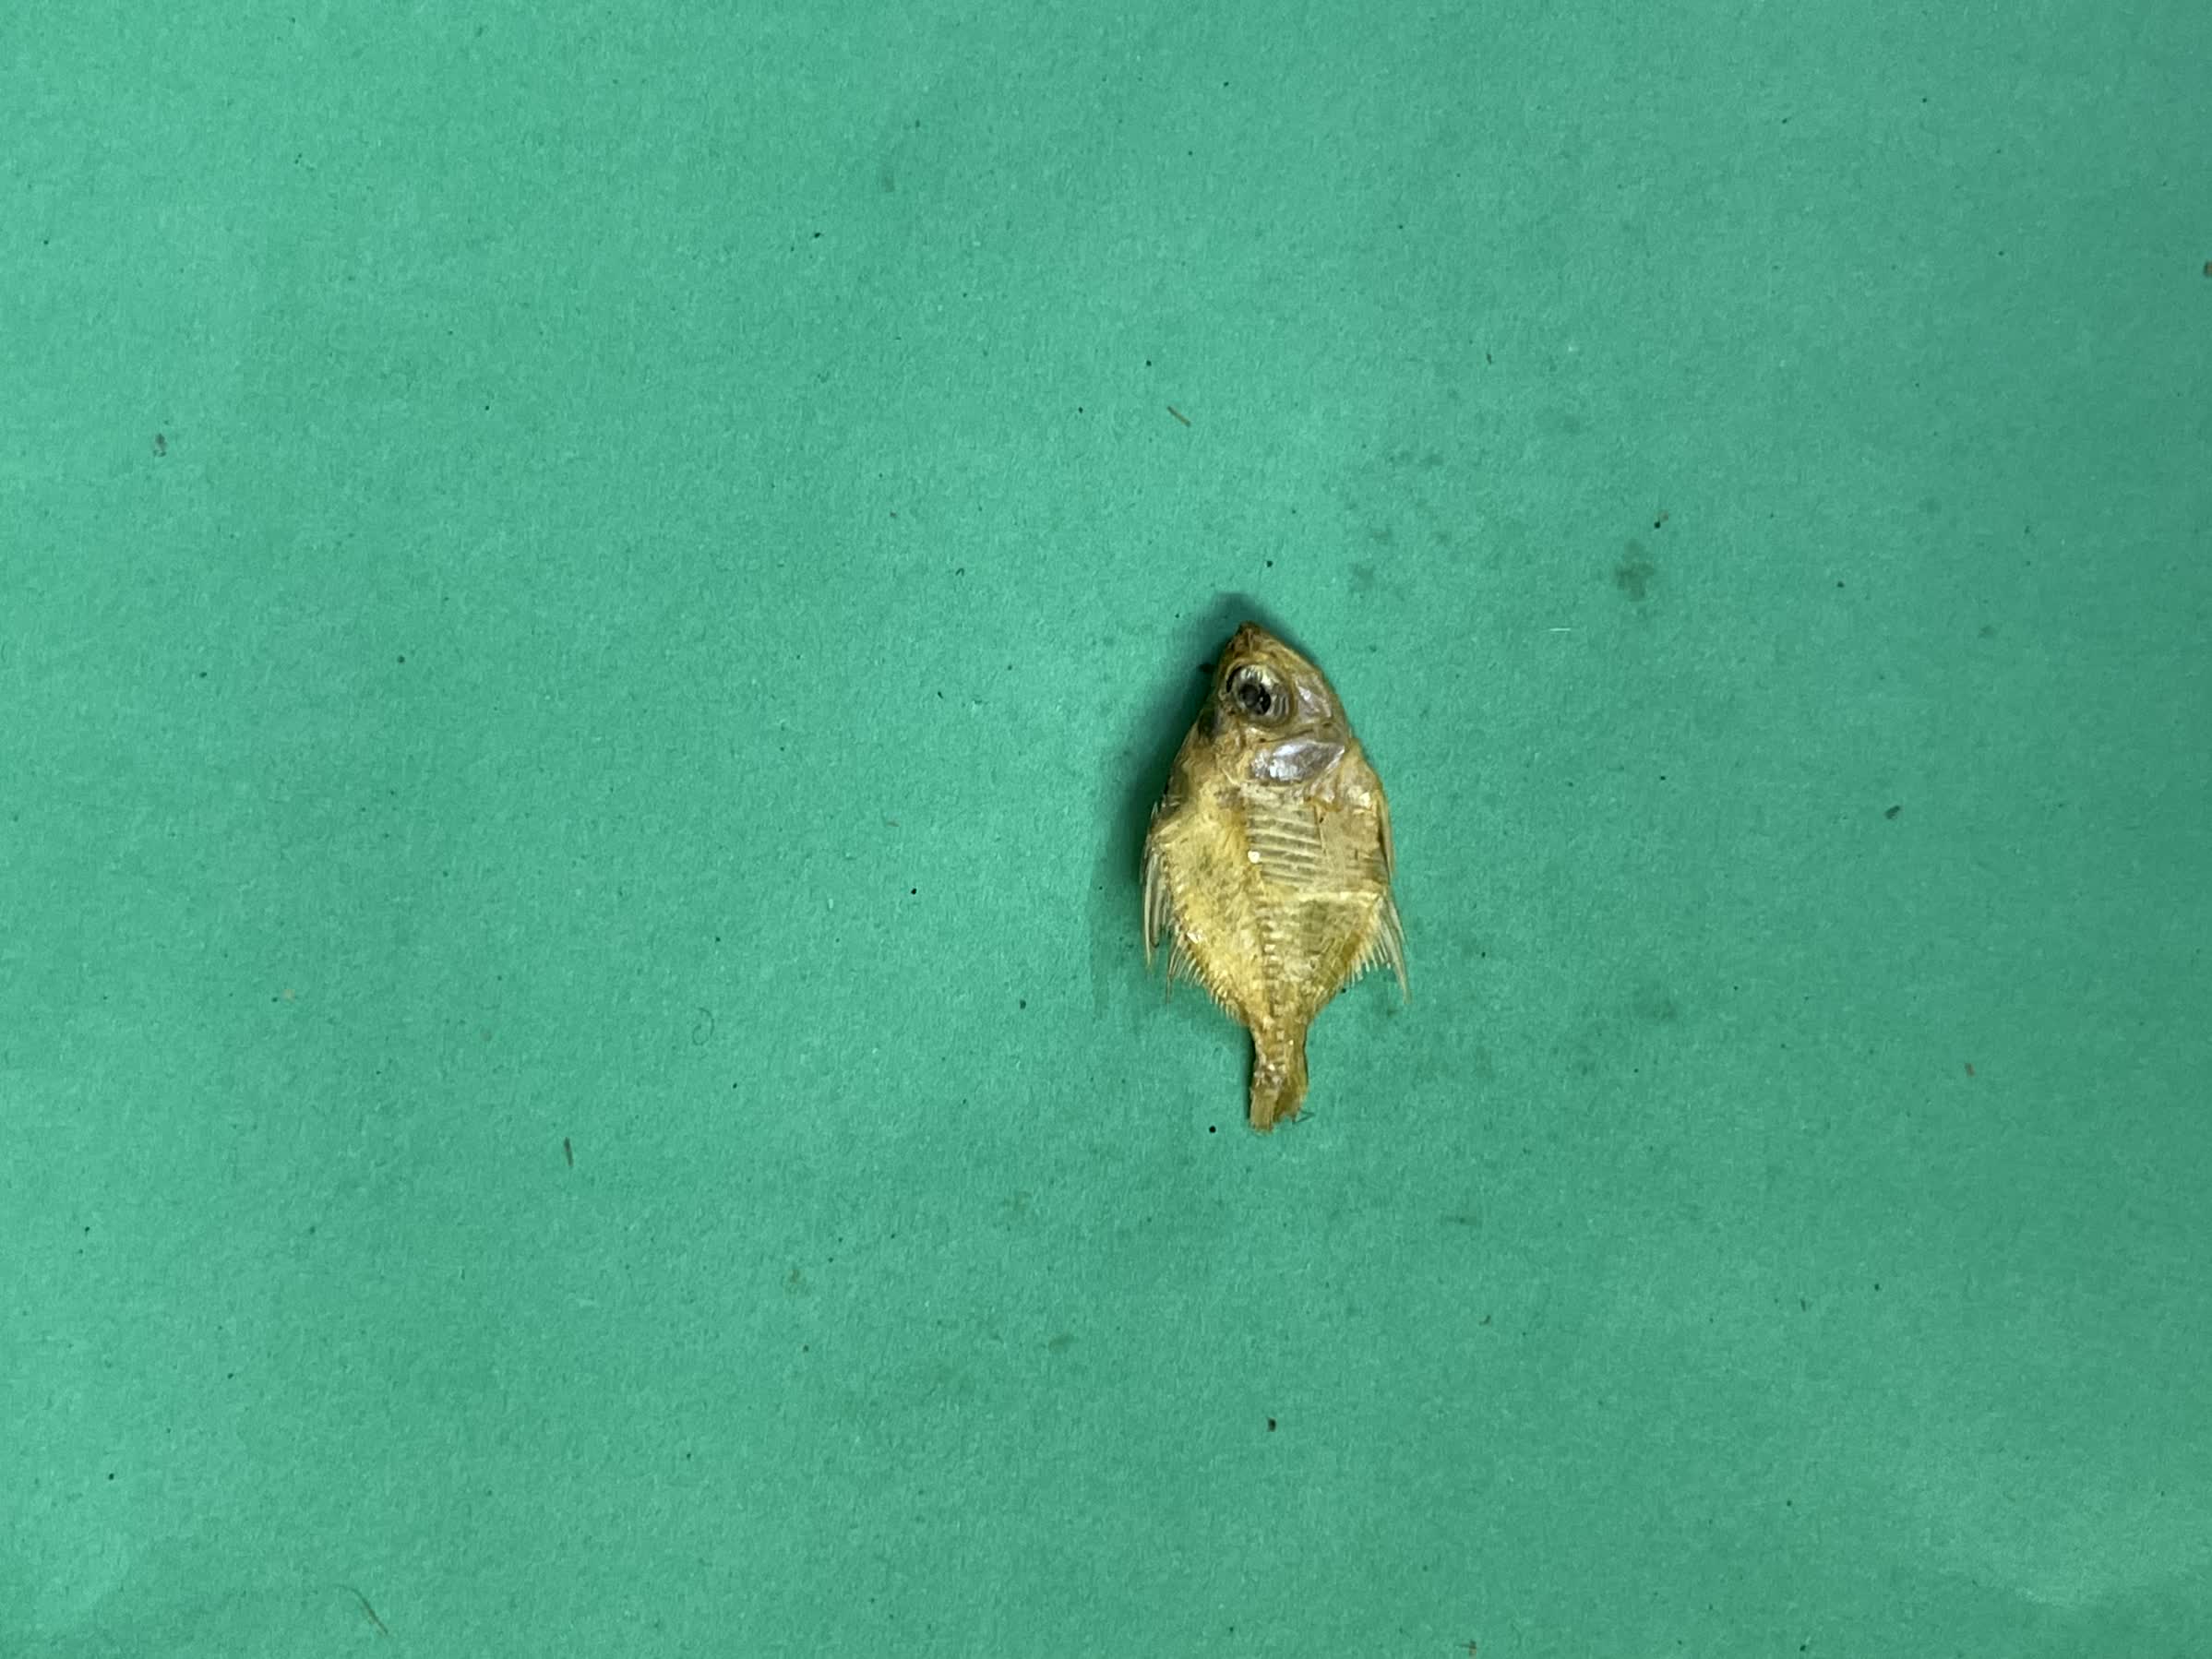
Species: Chanda